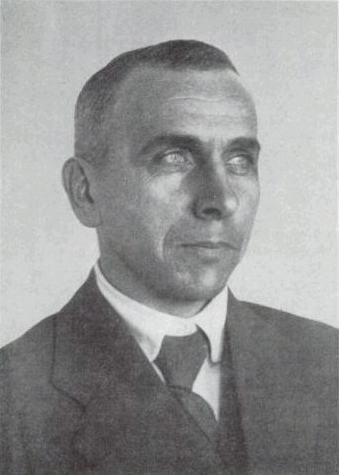
อัลเฟรท เวเกอเนอร์

อัลเฟรท โลทาร์ เวเกอเนอร์ (; 1 พฤศจิกายน ค.ศ. 1880 – พฤศจิกายน ค.ศ. 1930) เป็นนักวิทยาศาสตร์ นักธรณีฟิสิกส์ และนักอุตุนิยมวิทยาชาวเยอรมัน
เวเกอเนอร์มีชื่อเสียงมากที่สุดจากทฤษฎีทวีปเลื่อนของเขา ซึ่งเสนอใน ค.ศ. 1912 โดยตั้งสมมุติฐานว่า แผ่นทวีปเลื่อนไปรอบโลกอย่างช้า ๆ อย่างไรก็ดี สมมุติฐานของเขาไม่ได้รับการยอมรับจนกระทั่งคริสต์ทศวรรษ 1950 เมื่อมีการค้นพบมากมาย เช่น ภาวะแม่เหล็กบรรพกาล ซึ่งยืนยันสมมุติฐานทวีปเลื่อนของเขา
อัลเฟรท เวเกเนอร์ ได้นำเสนอเกี่ยวกับทวีปเลื่อนเอาไว้ว่า เมื่อประมาณ200-300ปีที่ผ่านมา แผ่นดินทั้งหมดในโลกรวมเป็นผืนแผ่นเดียวกัน เรียกว่า "พันเจีย"Pangaea เมื่อเวลาผ่านไปทวีปที่เป็นแผ่นเดียวกันก็ได้เริ่มแยกตัวออกเป็น2ทวีป ตอนเหนือคือ "ลอเรเซีย" และตอนใต้คือ "กอนด์วานา" และเมื่อเวลาผ่านมาทั้ง2ทวีปนี้ ได้แยกตัวออกมาเป็น 7 ทวีปในปัจจุบัน ได้แก่ เอเชียใหญ่เป็นอันดับ 1 แอฟริกาใหญ่เป็นอันดับ 2 อเมริกาเหนือใหญ่เป็นอันดับ 3 อเมริกาใต้ใหญ่เป็นอันดับ 4 ยุโรปใหญ่เป็นอันดับ 6 ออสเตรเลียใหญ่เป็นอันดับ 7 แอนตาร์กติกใหญ่เป็นอันดับ 5 เราเรียกการเคลื่อนไหวดังกล่าวว่า "ทวีปเลื่อน"

== อ้างอิง ==
หมวดหมู่:นักธรณีวิทยาชาวเยอรมัน
หมวดหมู่:ทหารชาวเยอรมันในสงครามโลกครั้งที่หนึ่ง
หมวดหมู่:บุคคลจากเบอร์ลิน